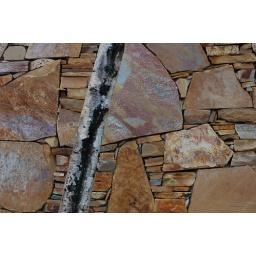
Pretty textures of a wall and a tree not far from our hotel in Whistler.